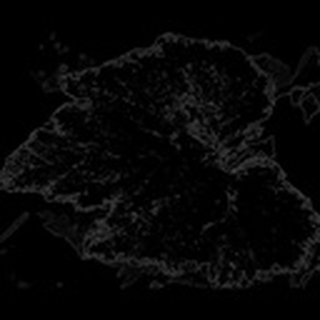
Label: cotton_powdery_mildew